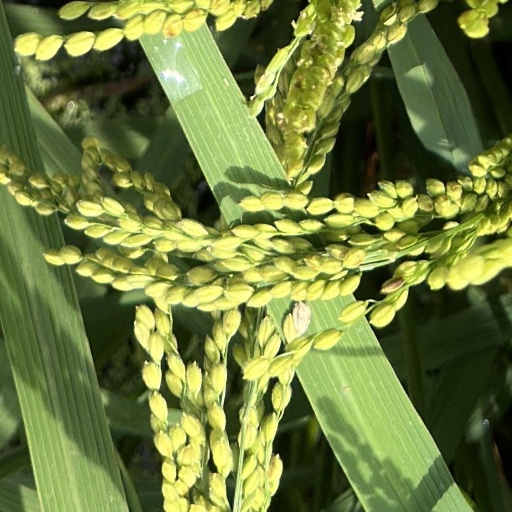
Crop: rice